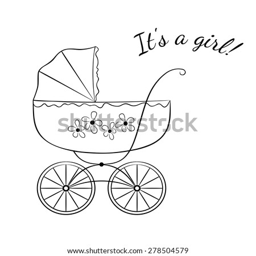
sketch - like image of a retro baby carriage , variant for a girl .